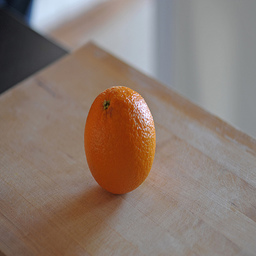
Label: Orange